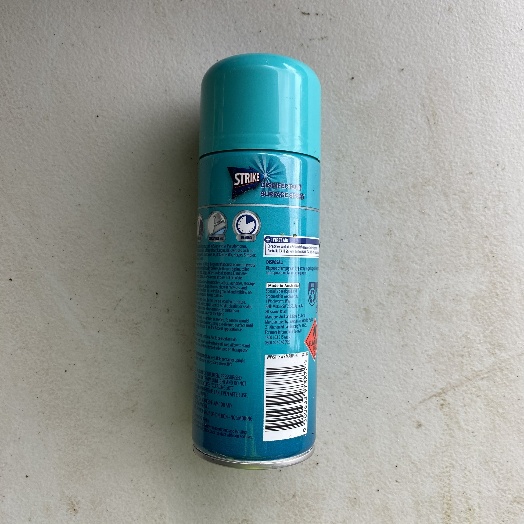
Label: Metal